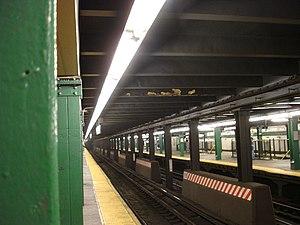
Quai supérieur à la station de la 4e